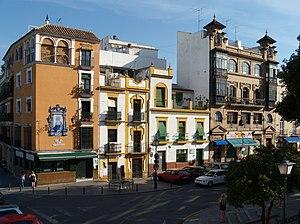
Triana est un des onze districts de la ville andalouse de Séville, en Espagne.